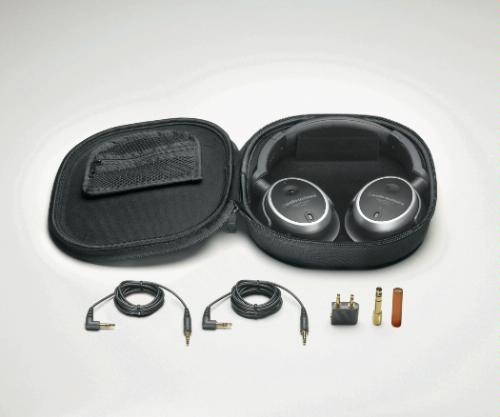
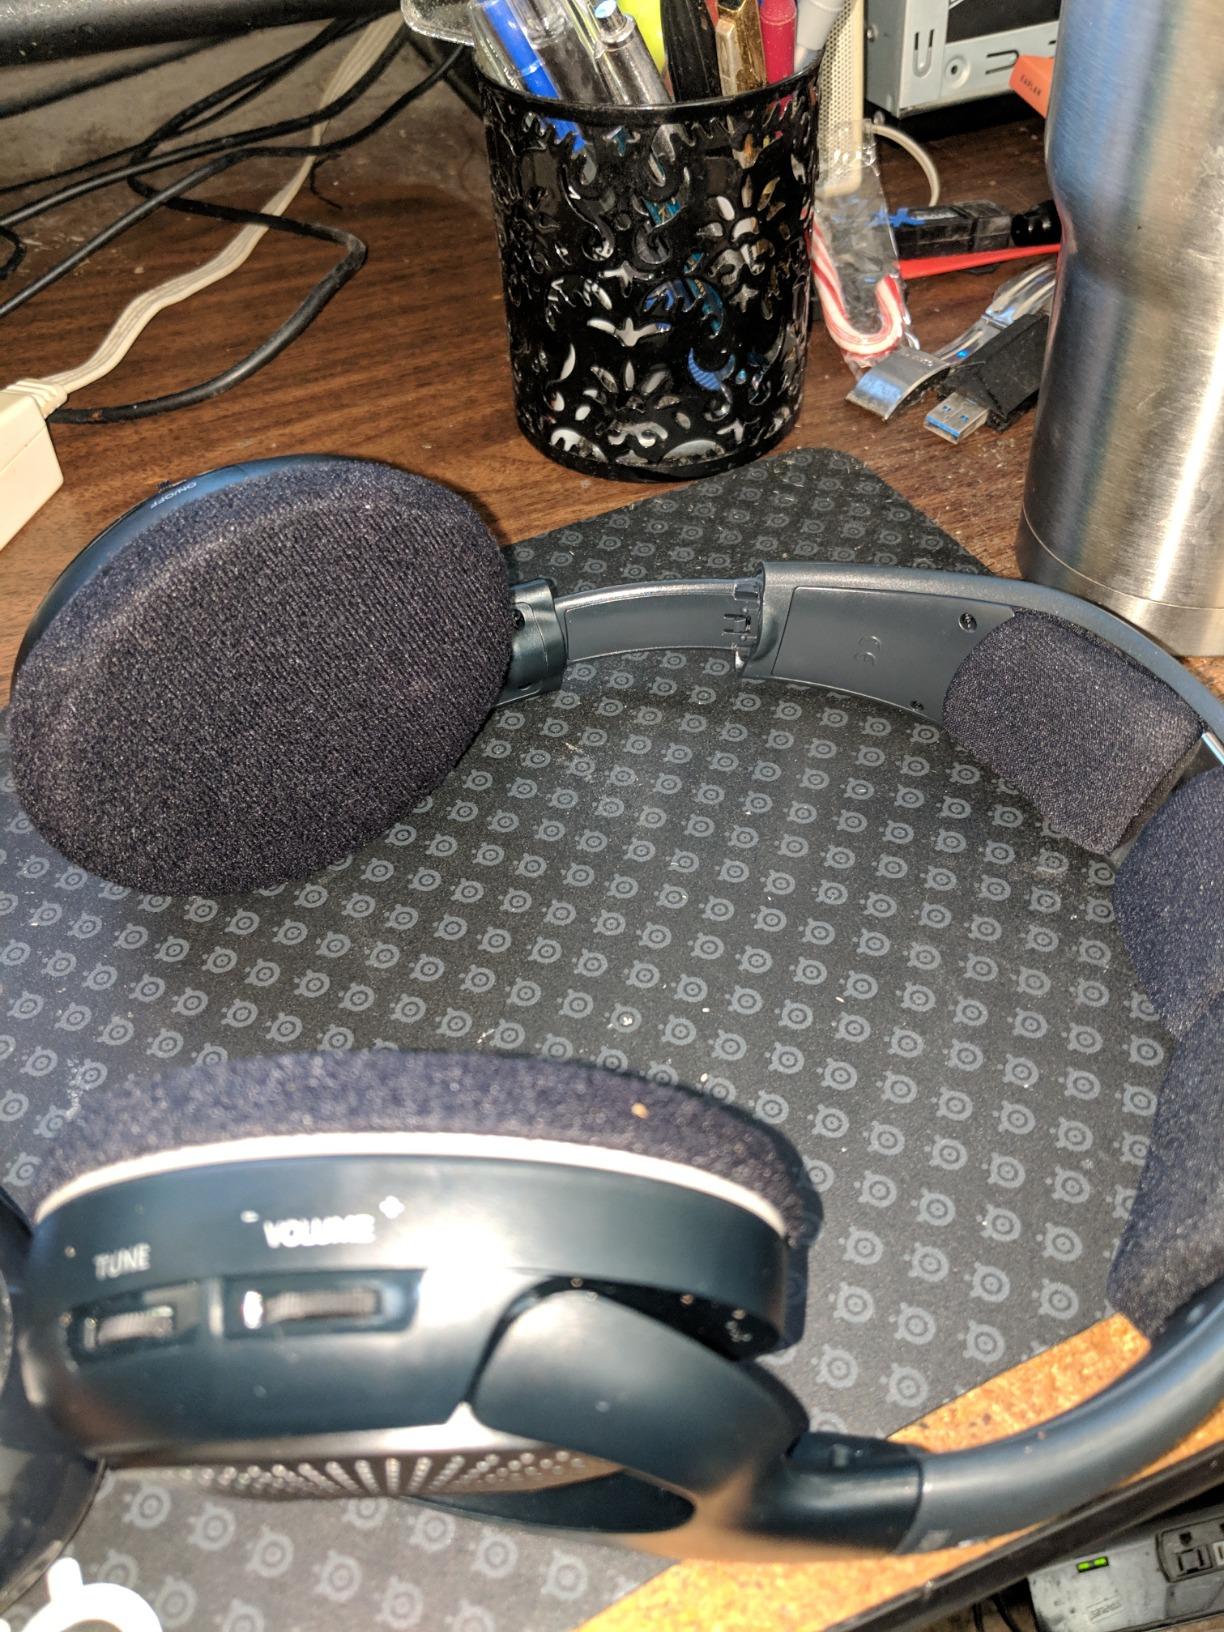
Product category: headphones
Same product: no